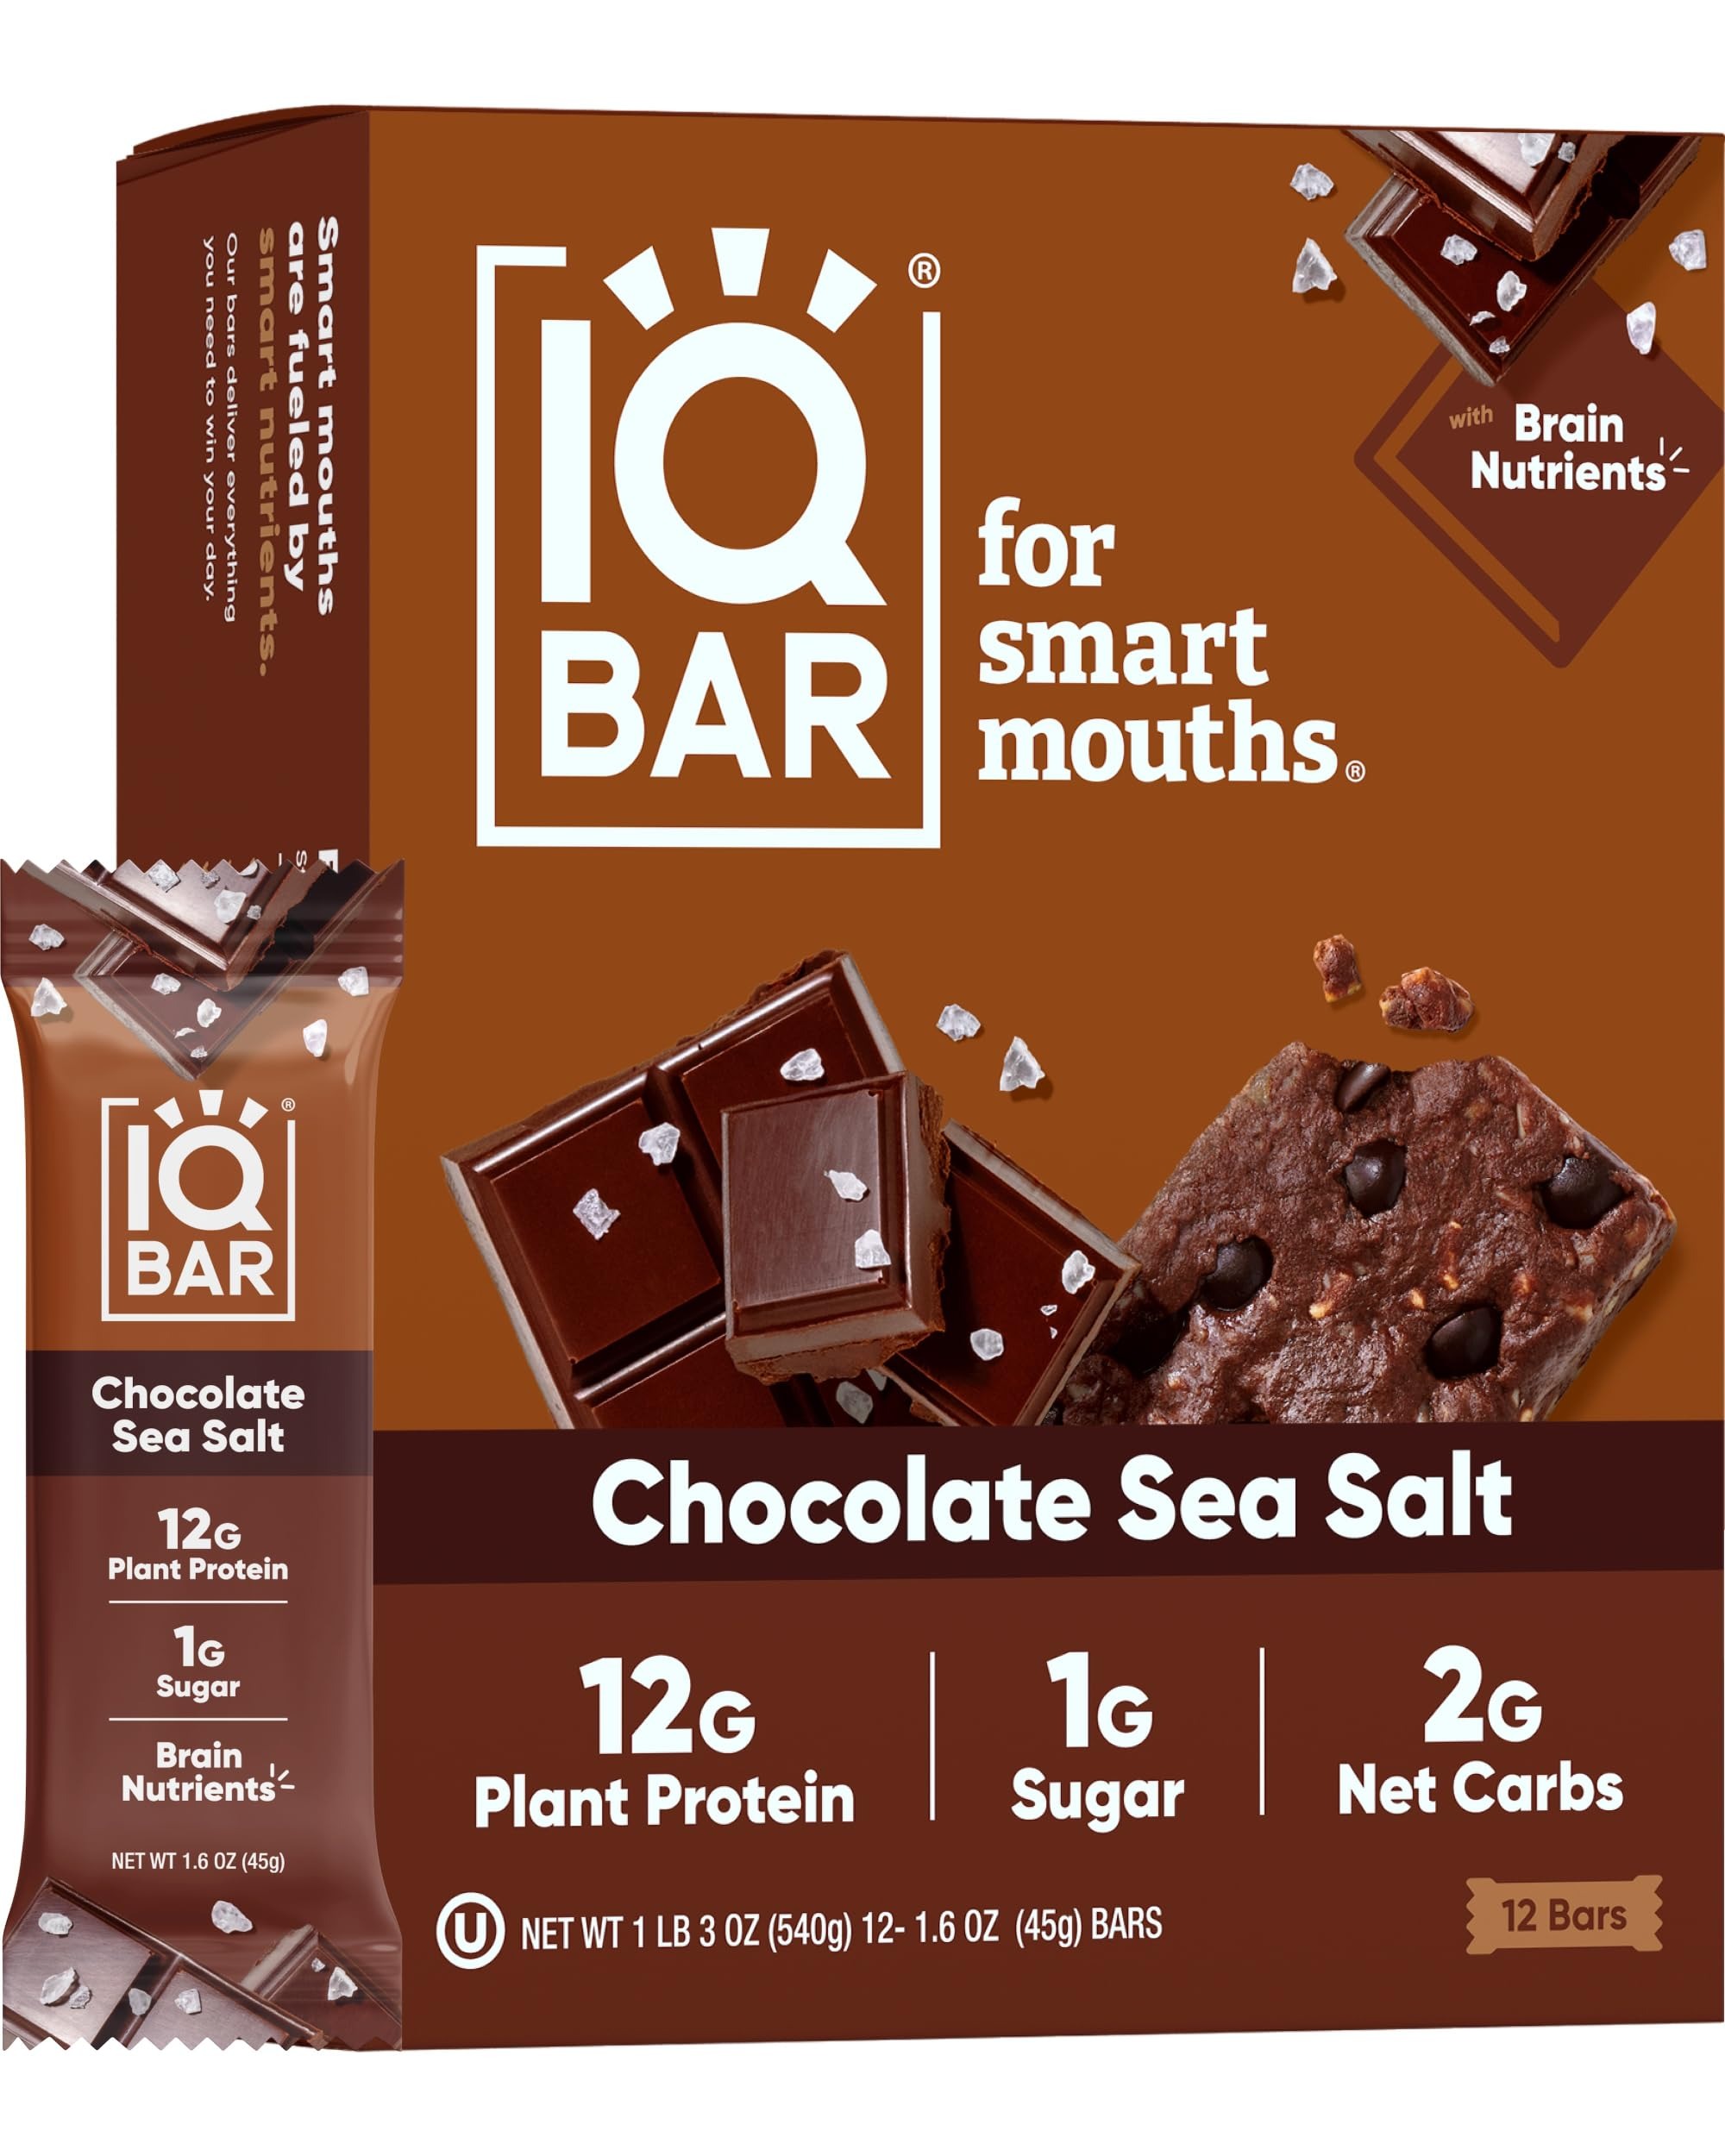
Item Name: IQBAR Brain and Body Plant Protein Bars - Chocolate Sea Salt - 12-Count Low Carb - Gluten Free, High Fiber, Vegan Snacks - Low Sugar Meal Replacement
Bullet Point 1: NO. 1 KETO-FRIENDLY SNACK BARS FOR BRAIN & BODY - IQBAR low carb bars are made using simple ingredients + brain nutrients. Designed to keep you full, focused & energized throughout the day, our gluten free protein bars also contain 12g plant-based protein, 1g sugar, & only 2 net carbs. These vegan keto bars are the ideal low calorie snack to support your active & healthy lifestyle
Bullet Point 2: DIET-FRIENDLY PROTEIN SNACKS - Our protein bars are diet-friendly. IQBAR high protein snacks are vegan, keto-friendly, dairy-free, soy-free, kosher & high in fiber. Our breakfast bars are made using clean-label ingredients and natural flavors that are packed full of nutrients, healthy fats, and compounds for both your brain and body. Moreover, our bars are developed with every diet restriction including celiac, paleo, and vegan
Bullet Point 3: PACKED WITH NUTRIENTS FOR THE BRAIN & BODY - IQBAR clean vegan protein bars are loaded with brain-boosting nutrients, such as Lion’s Mane, Magnesium, Vitamin E, MCTs & Flavonoids. We use a science-backed formulation to provide you with healthy & tasty nutrition bars for your active & busy lifestyle. Throw them in a backpack or lunch box for your kids to enjoy a healthy middle of the day snack. Perfect college care package inclusion for your busy student away
Bullet Point 4: MEAL REPLACEMENT BARS YOU CAN ENJOY ON-THE-GO - IQBAR plant based breakfast bars are convenient meal replacement bars you can enjoy anytime, anywhere. Enjoy our low sugar protein bars right after an intense workout, in the middle of a hectic day at work, or while running errands. Our keto protein bars are perfect for any time of day
Bullet Point 5: KETO FRIENDLY SNACKS w/ Only 2g Net Carbs in Every Serving - Net carbs are carbs that are absorbed by the body, and our keto treats come with only 2g of net carbs in each bar. Each plant based protein bar is packed with 10g of total carbs, 8g of fiber, 12g of fats & 170 calories. Our Chocolate Sea Salt bar delivers all the flavor of decadent, salty-sweet, medium chocolate brownie with none of the guilt
Value: 19.2
Unit: Ounce

Price: 15.485